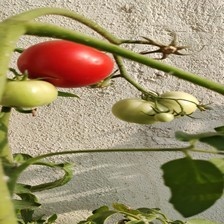
Label: tomato